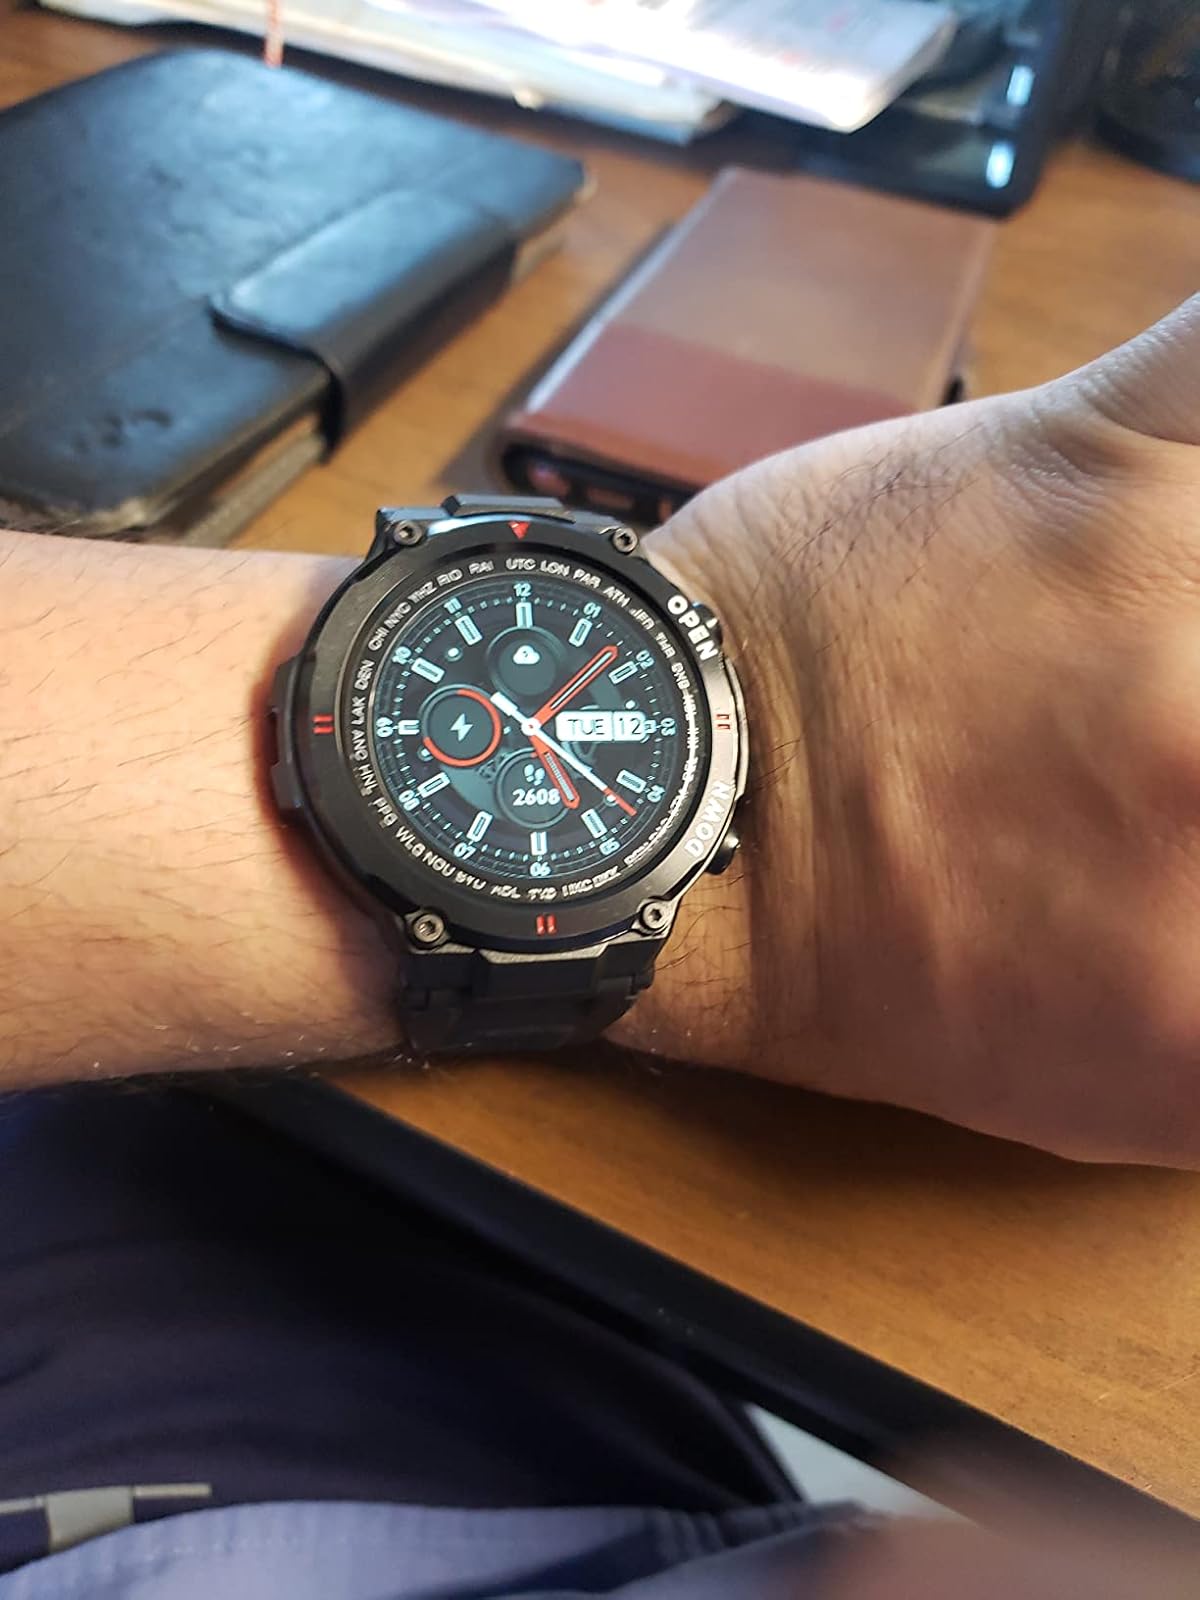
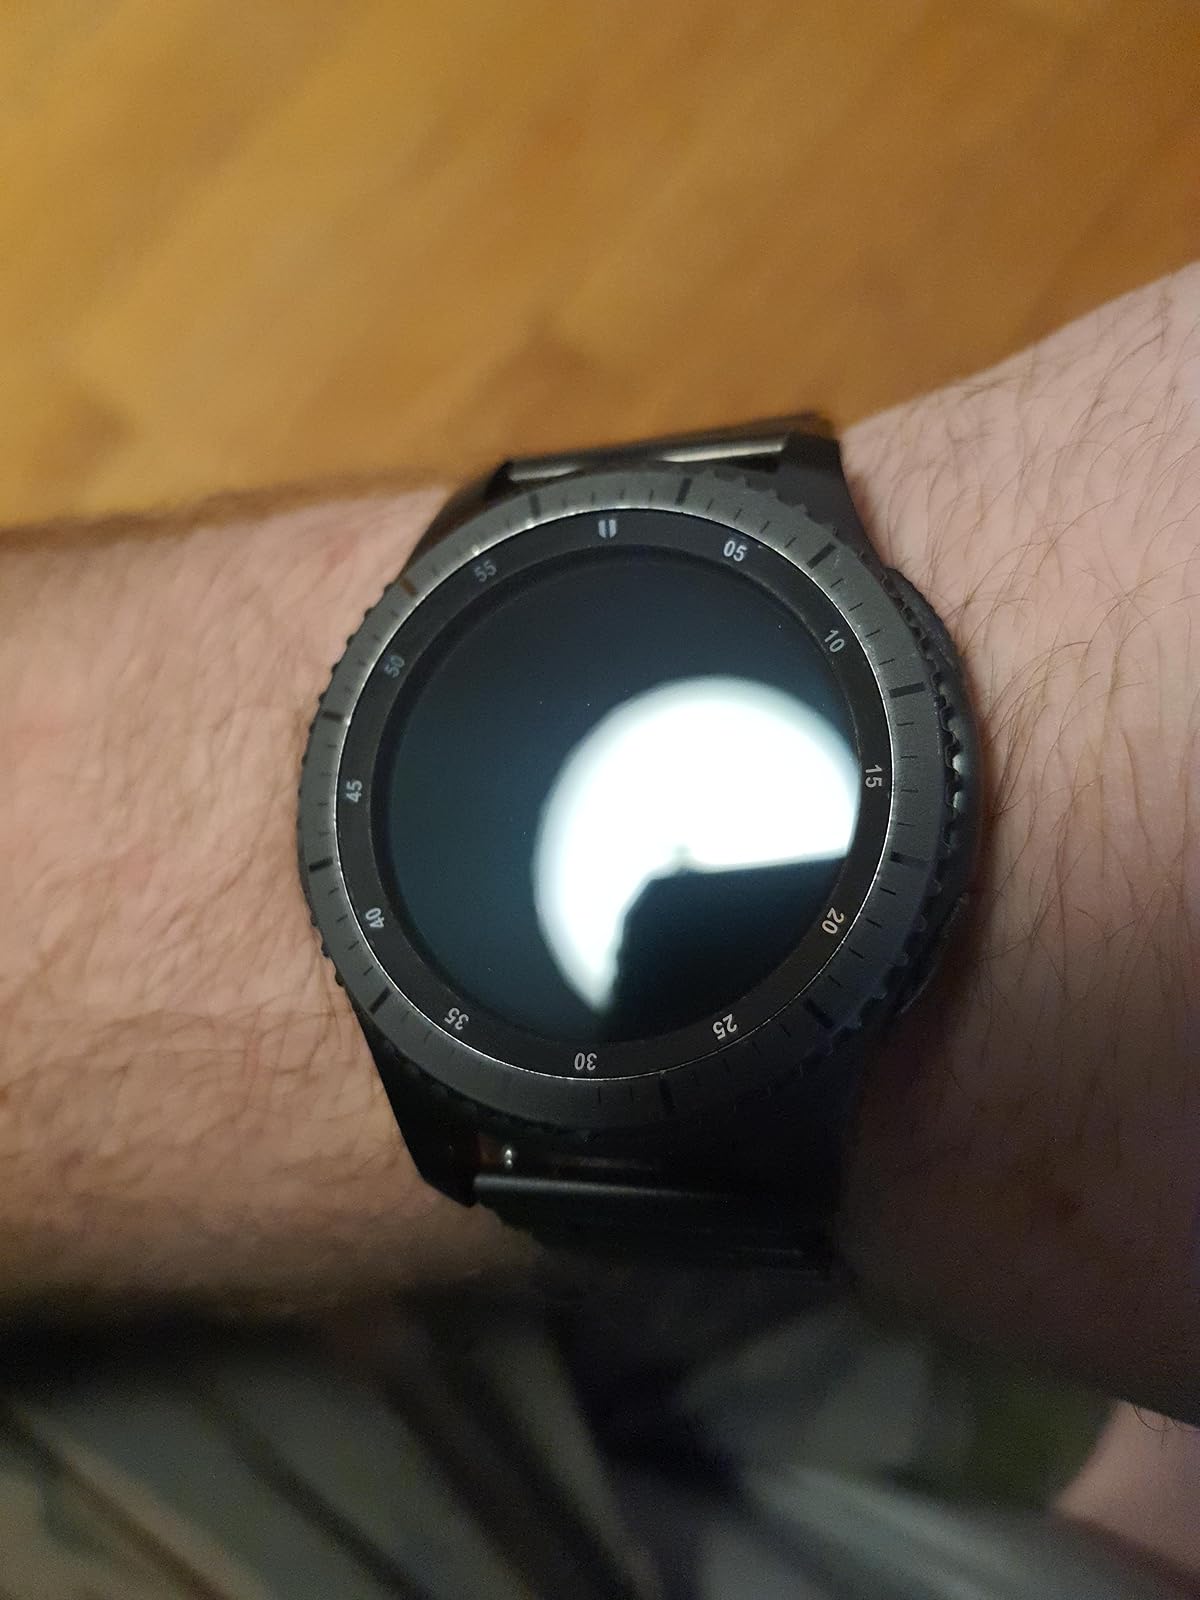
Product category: smartwatch
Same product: no